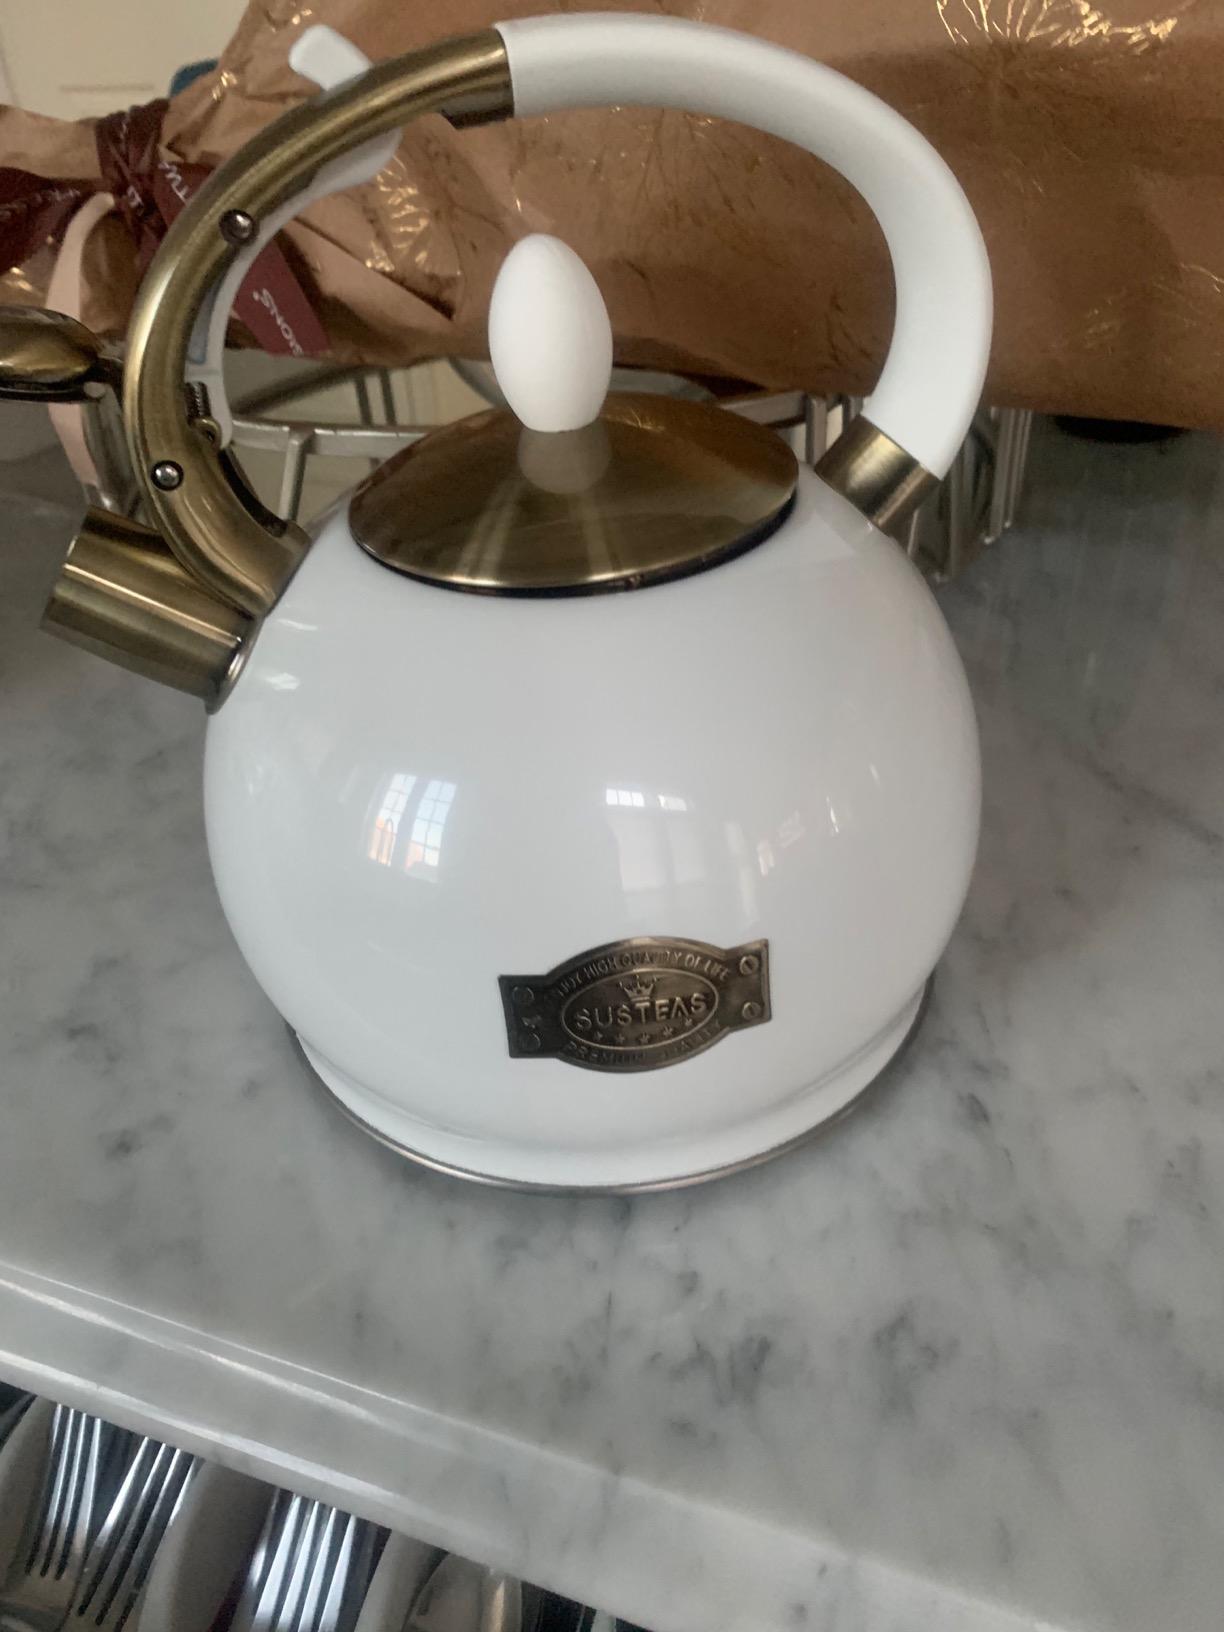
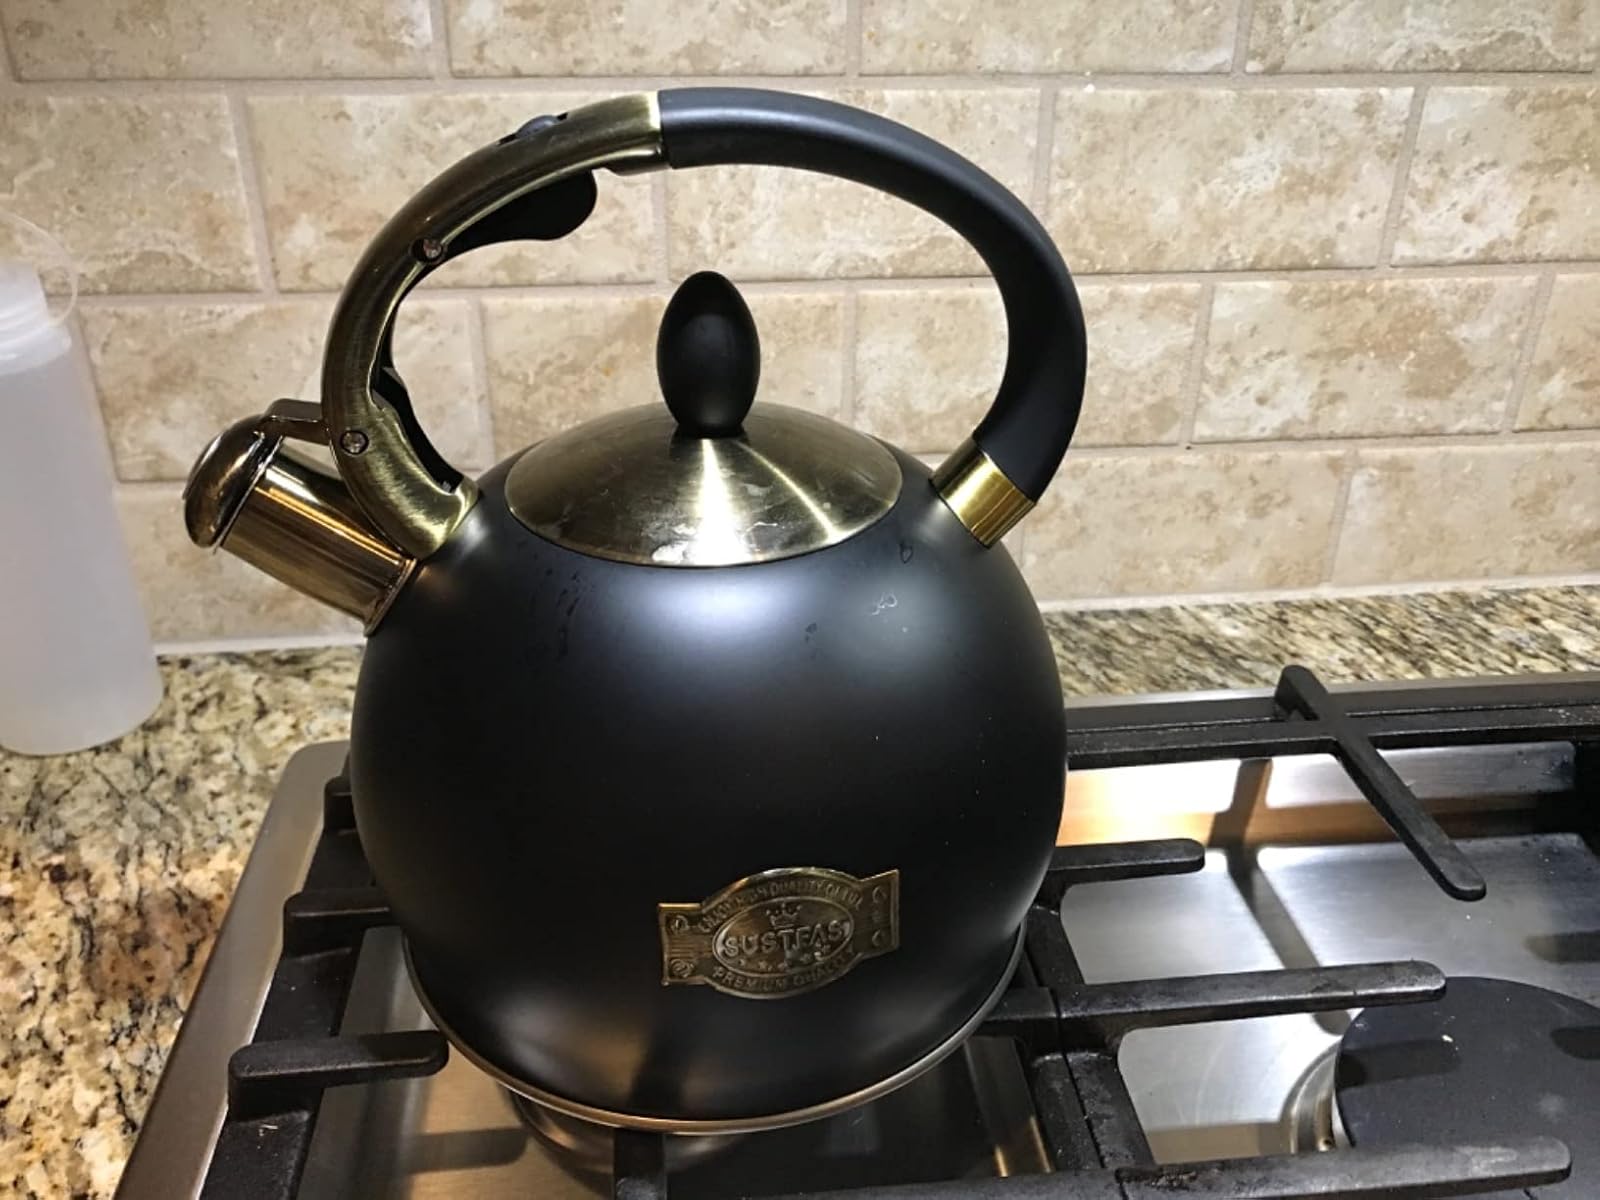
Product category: items_kettle
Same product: no